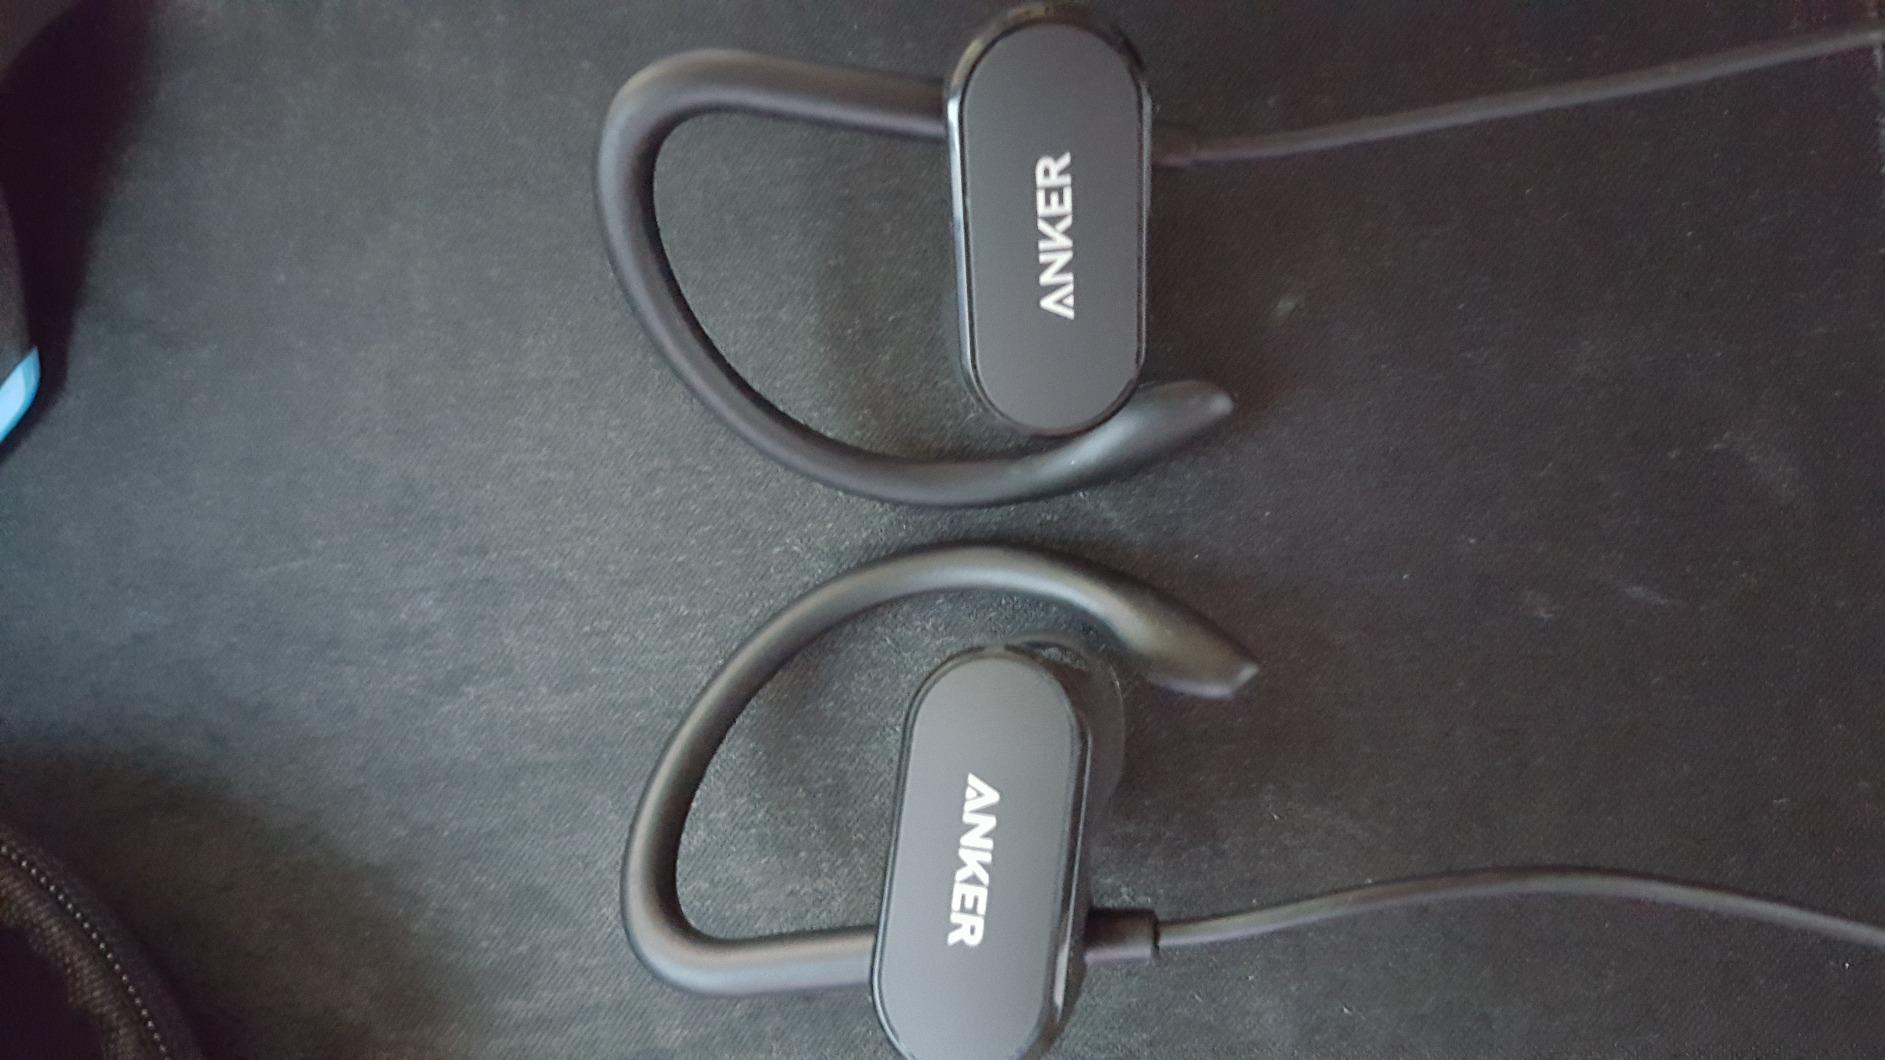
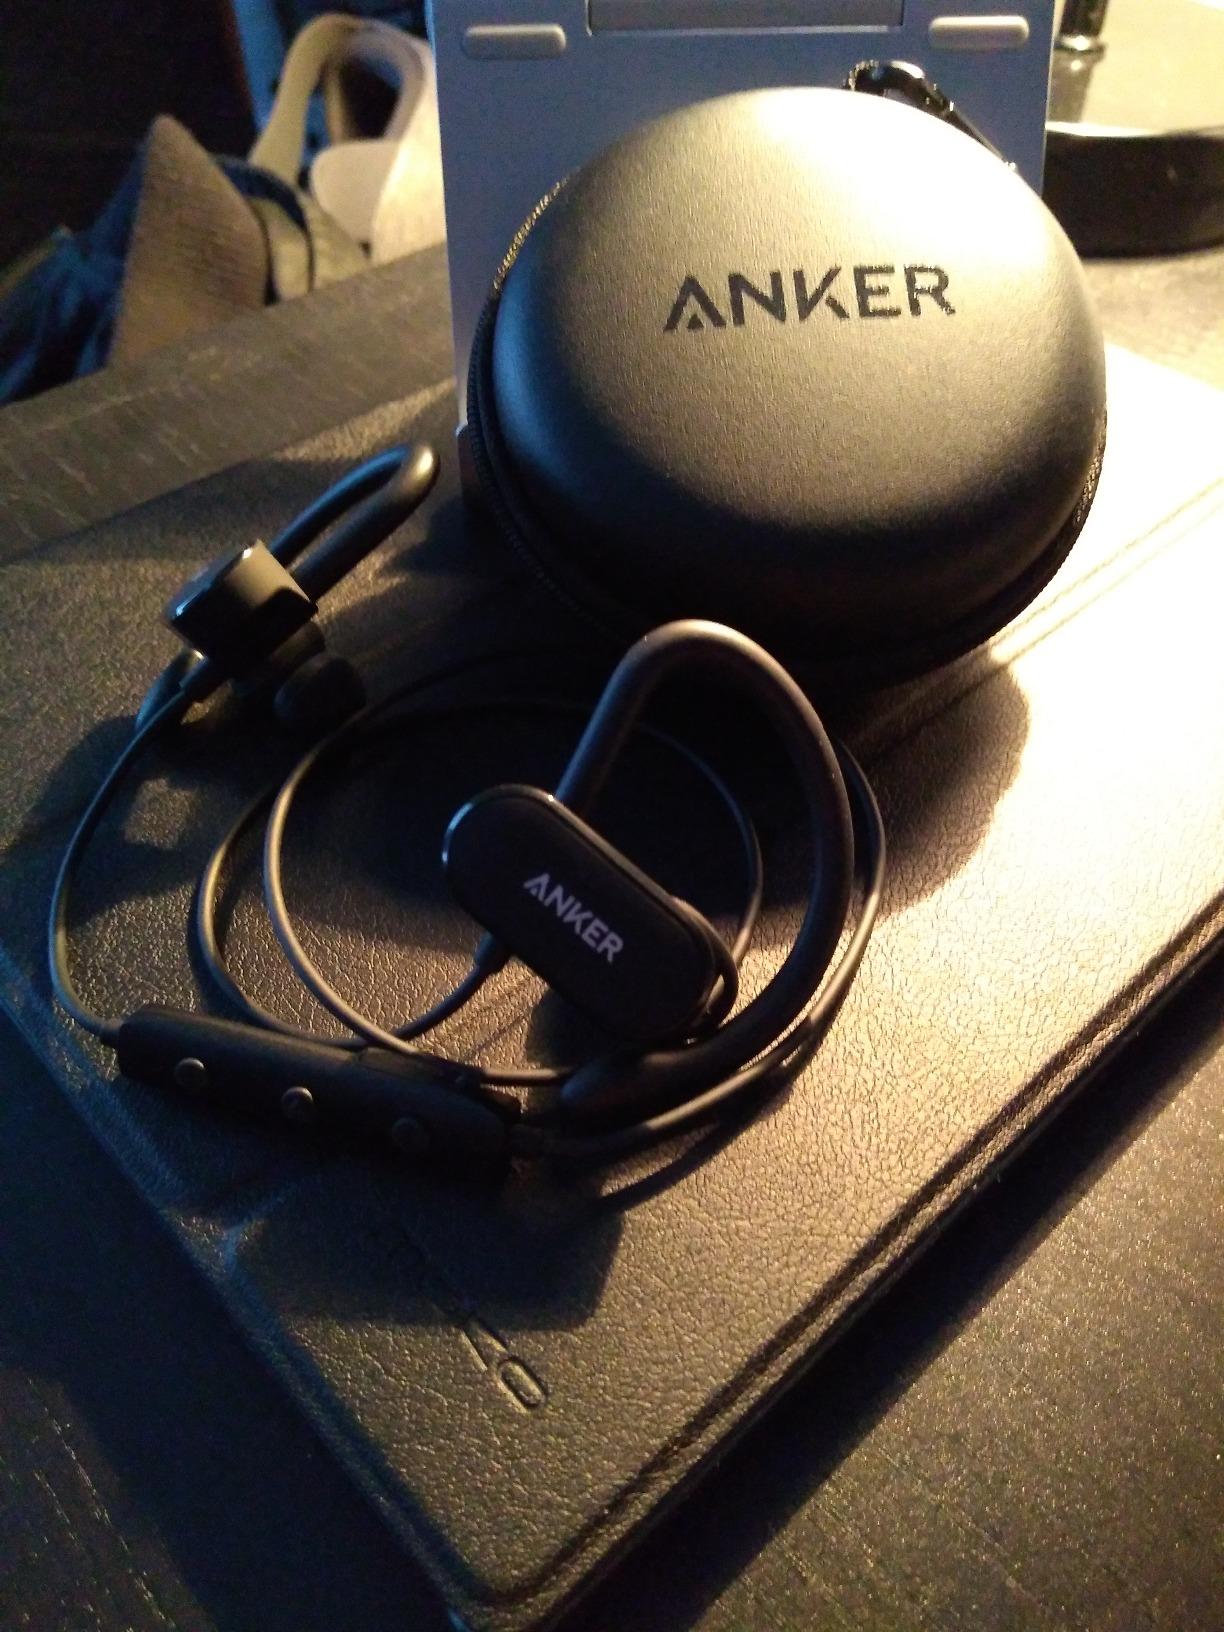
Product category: headphones
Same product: yes